Sivananda Saraswati

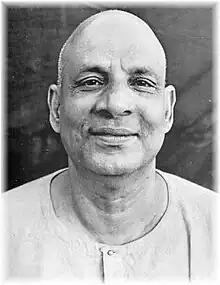

Swami Sivananda Saraswati (8 September 1887 – 14 July 1963), also called Swami Sivananda, was a yoga guru, a Hindu spiritual teacher, and a proponent of "Vedanta". Sivananda was born in Pattamadai, in the Tirunelveli district of modern Tamil Nadu, and was named Kuppuswami. He studied medicine and served in British Malaya as a physician for several years before taking up monasticism.